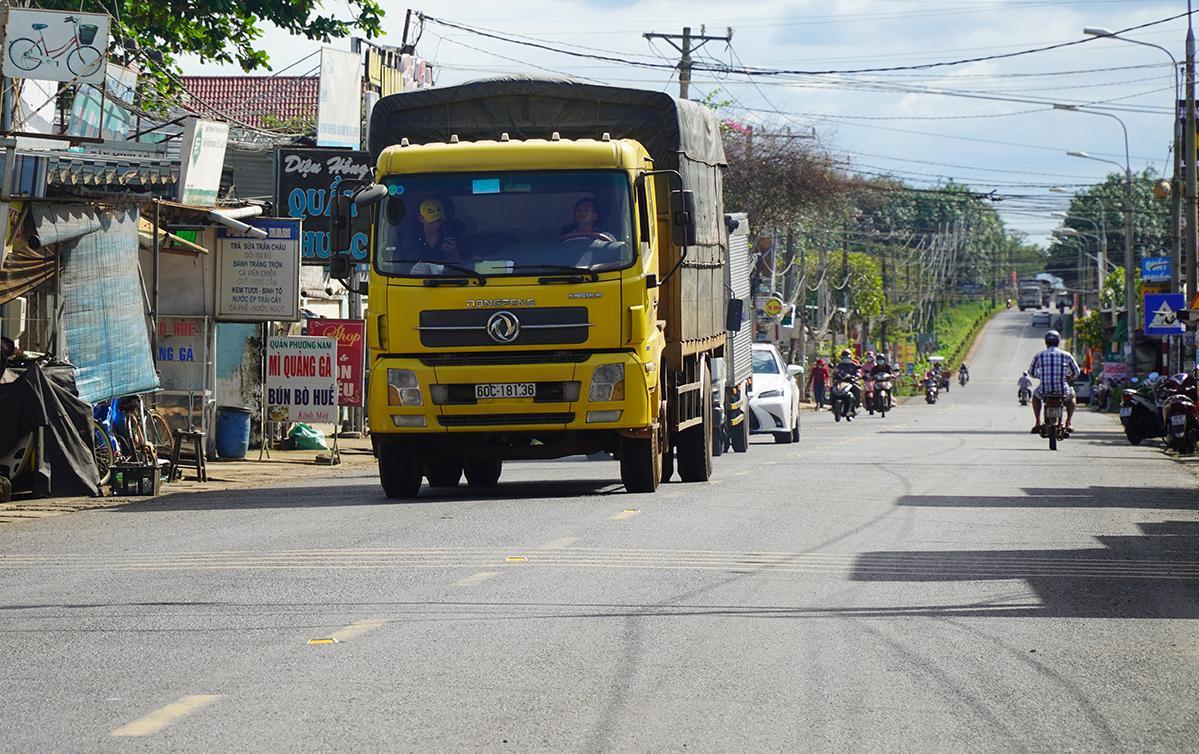
có một chiếc xe tải màu vàng đang di chuyển trên đường